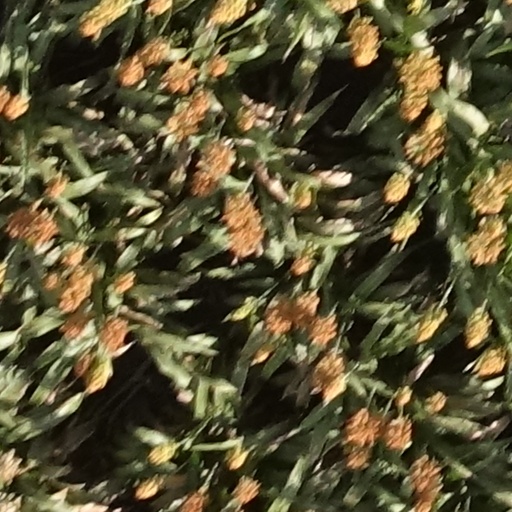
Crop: sorghum